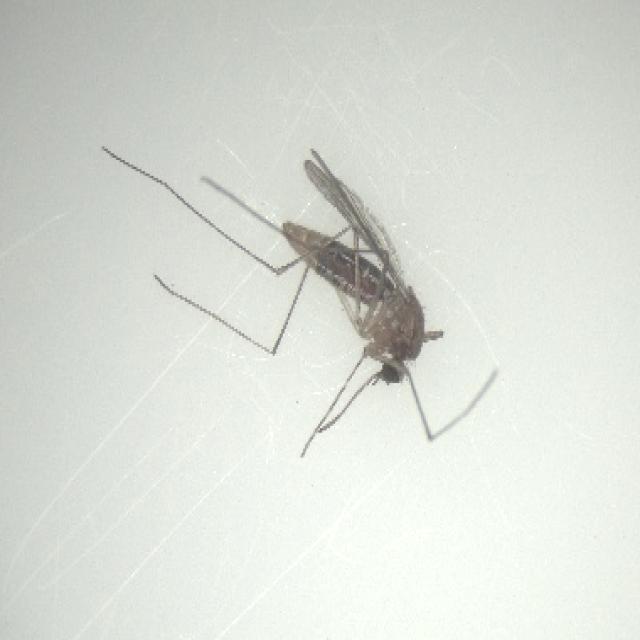
Species: culex_pipiens